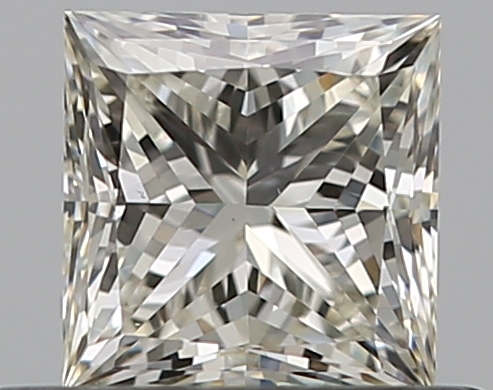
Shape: princess
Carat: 0.5
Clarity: VS1
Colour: K
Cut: EX
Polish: EX
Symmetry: VG
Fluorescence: N
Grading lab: GIA
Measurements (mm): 4.36 x 4.27 x 3.09